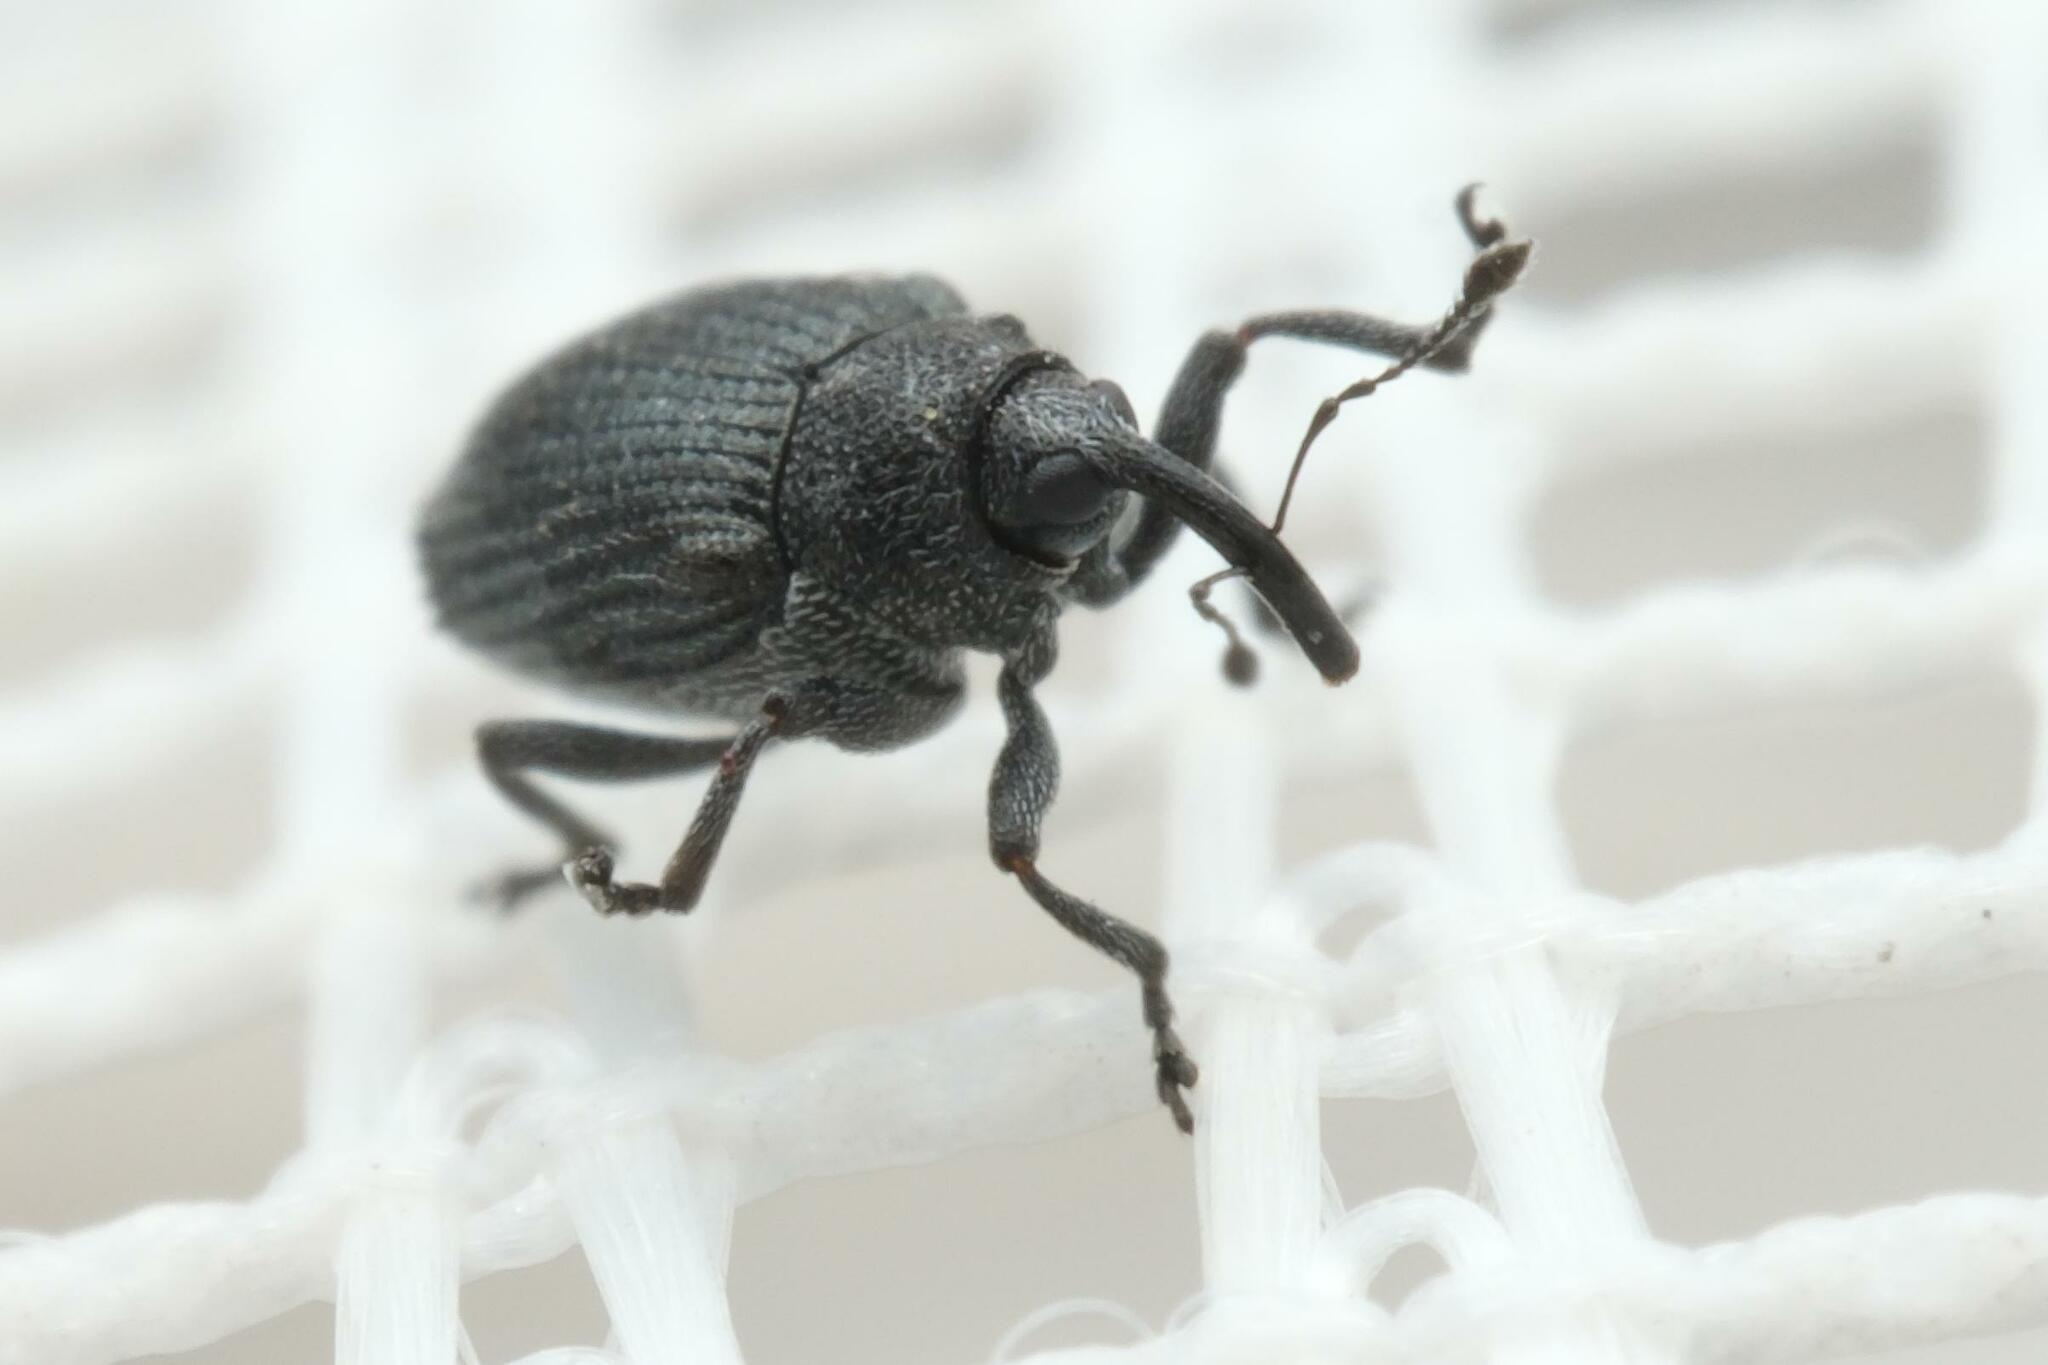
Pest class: Cabbage_seedpod_weevil